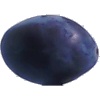
Label: Plum 3